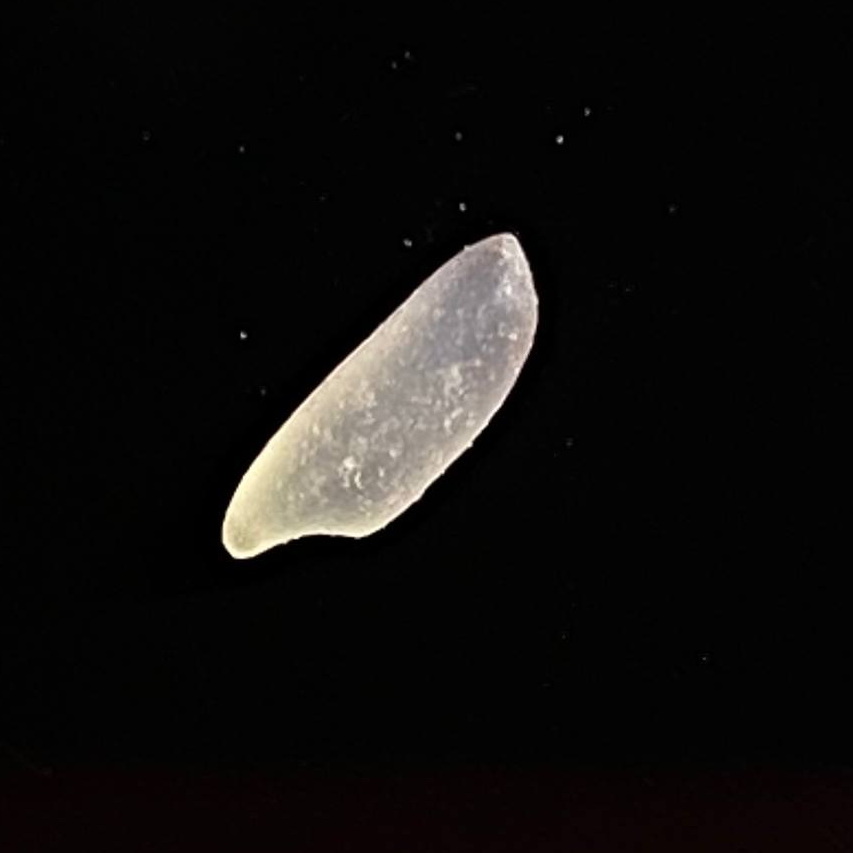
Rice variety: Katarivog